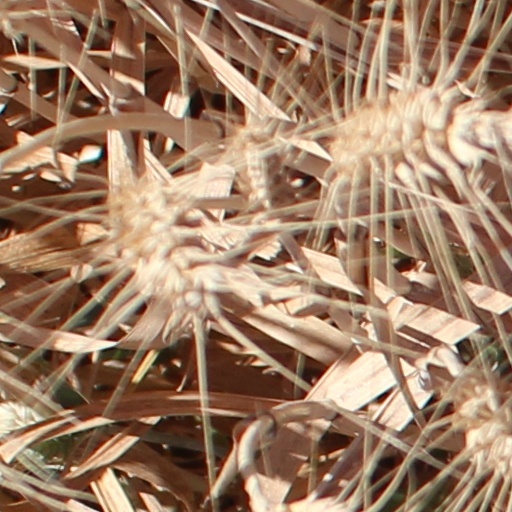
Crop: wheat